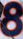
Number: 8